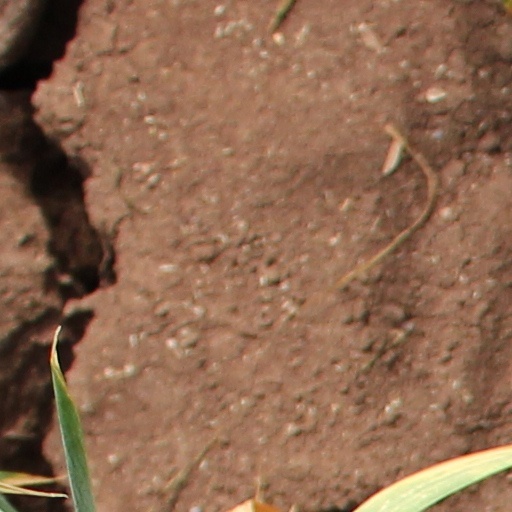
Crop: wheat